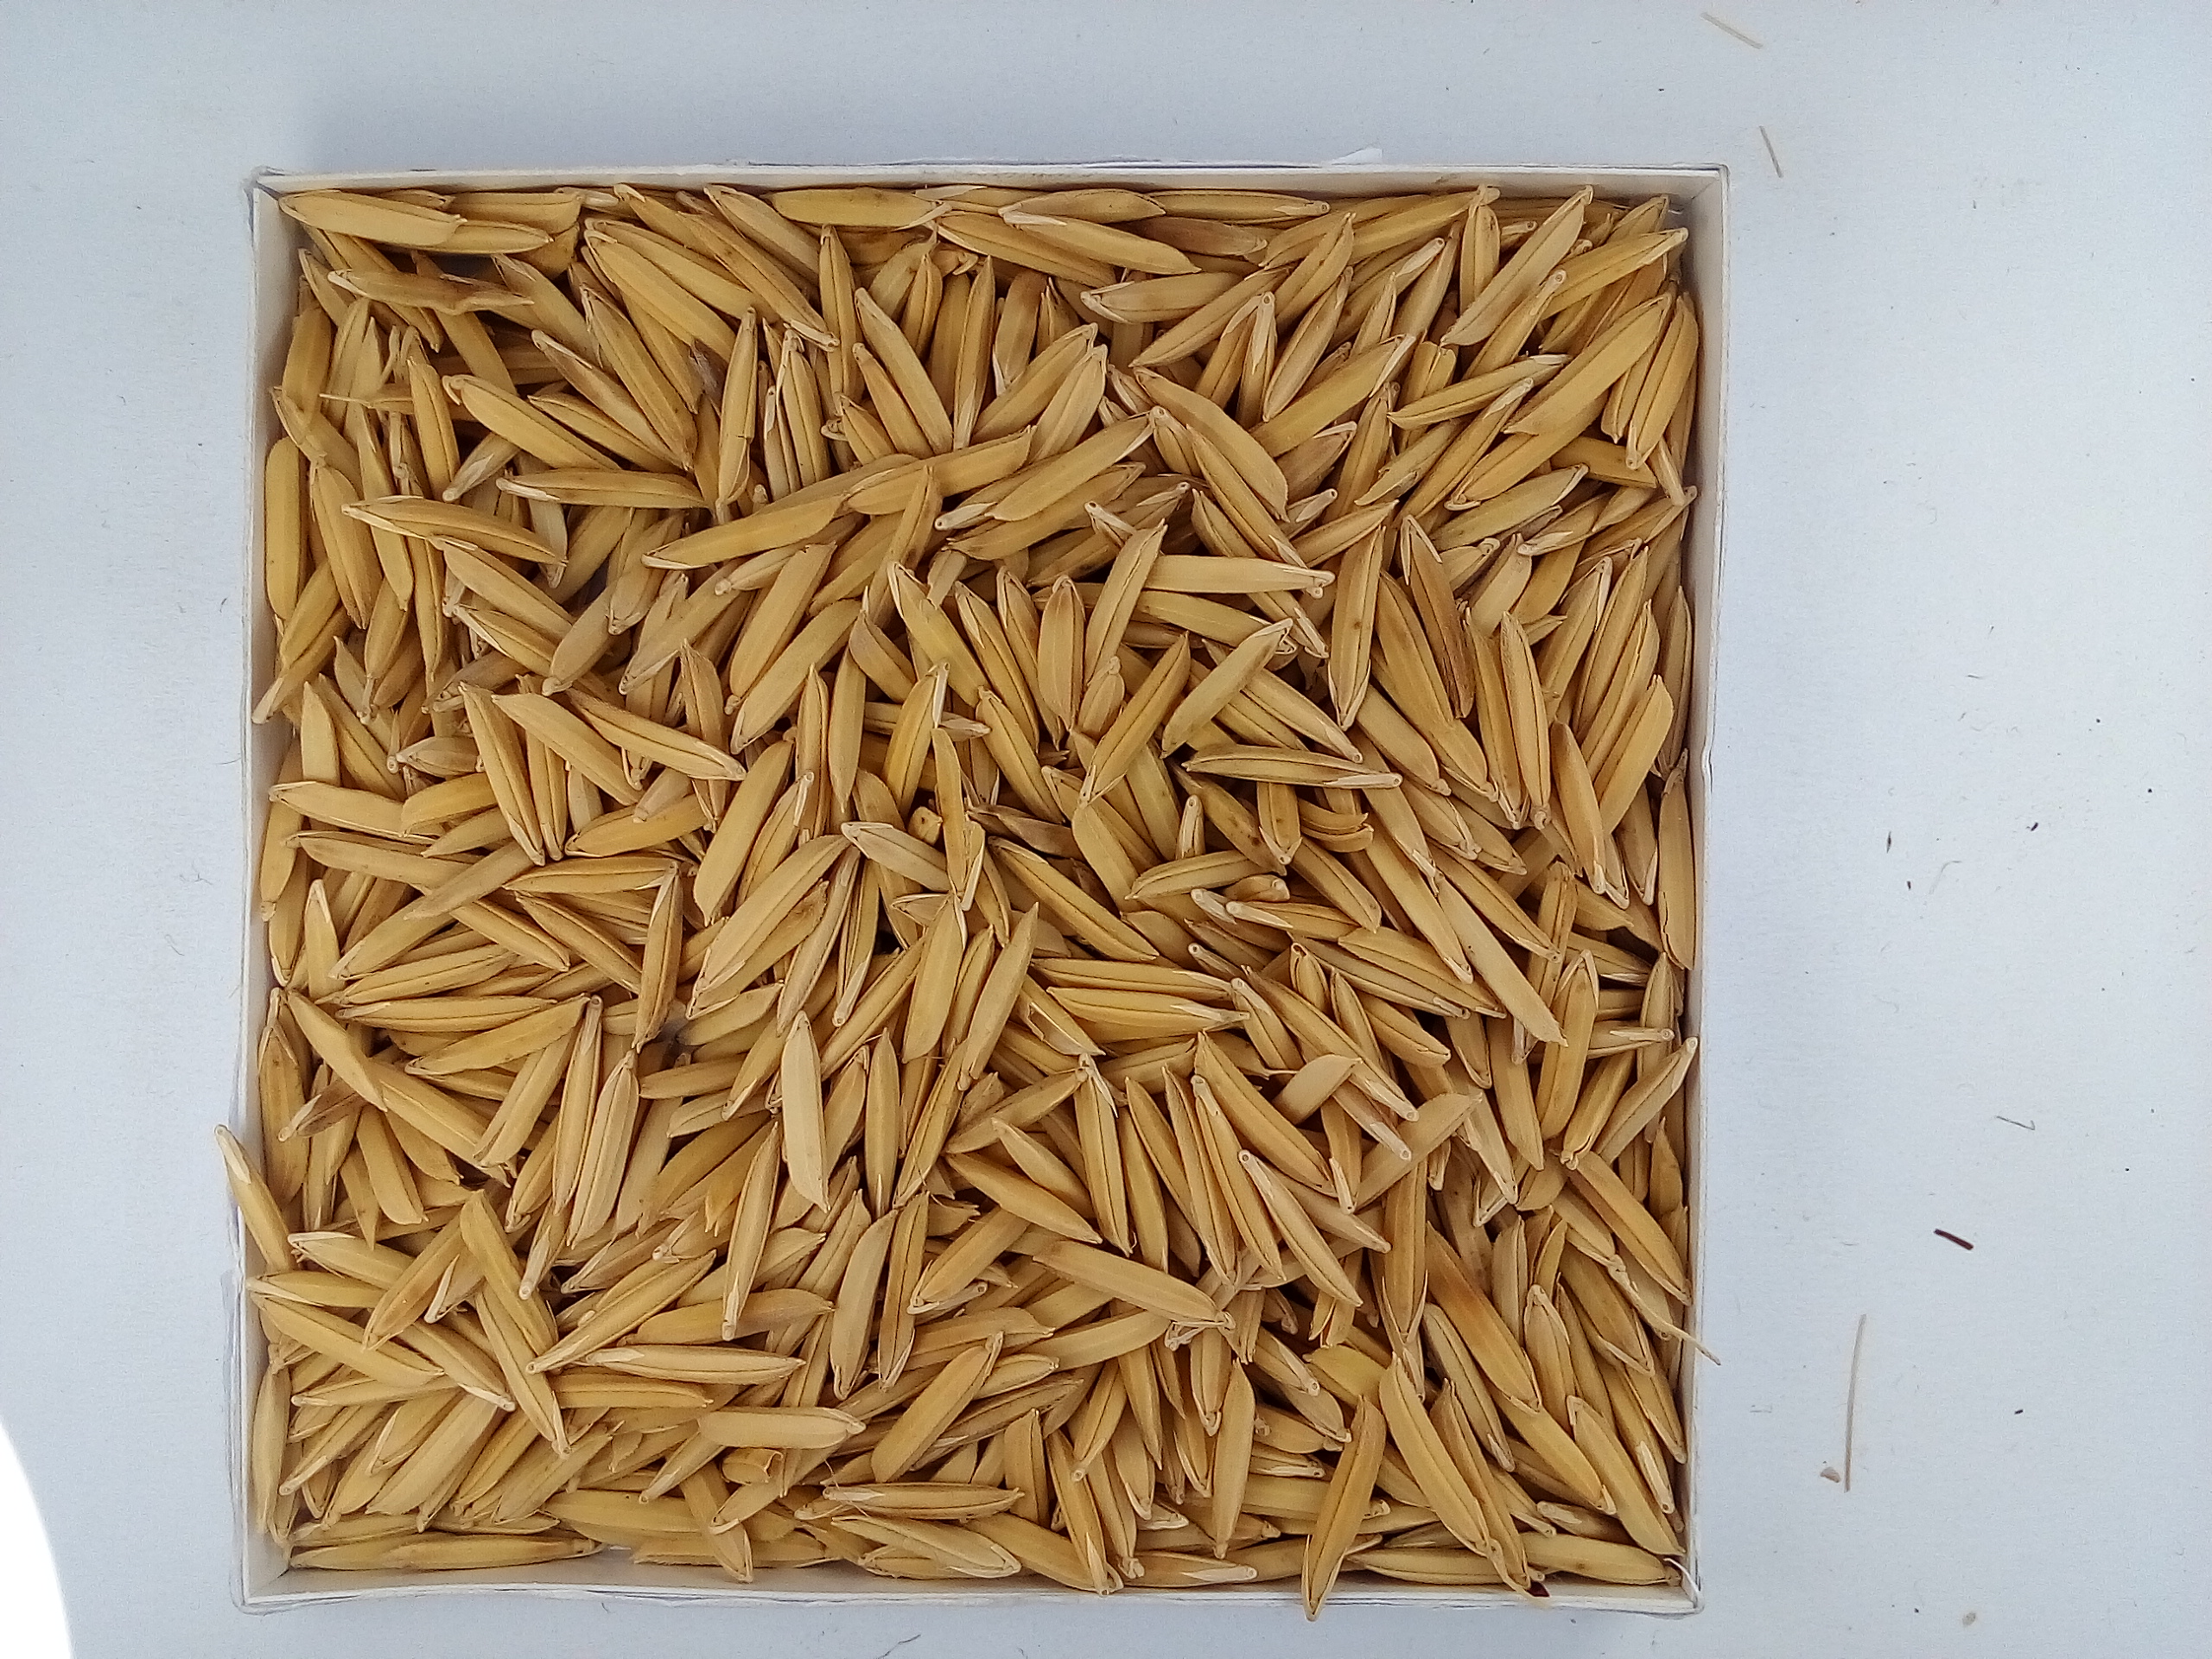
Rice seed variety: Unknown